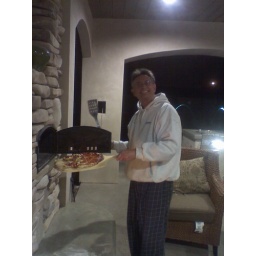
The pizza oven works fine and now we can get good New York style pizza in Hemet!